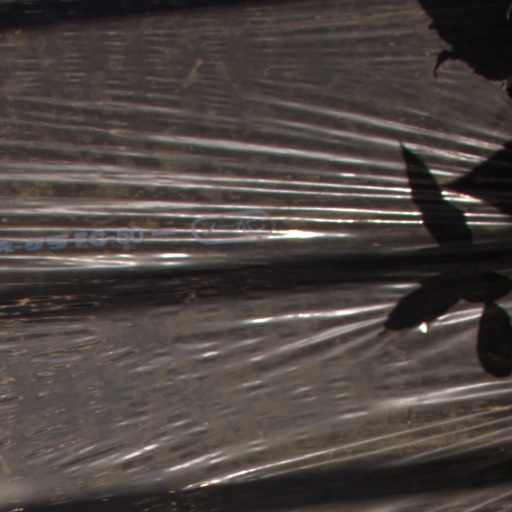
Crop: Jerusalem artichoke